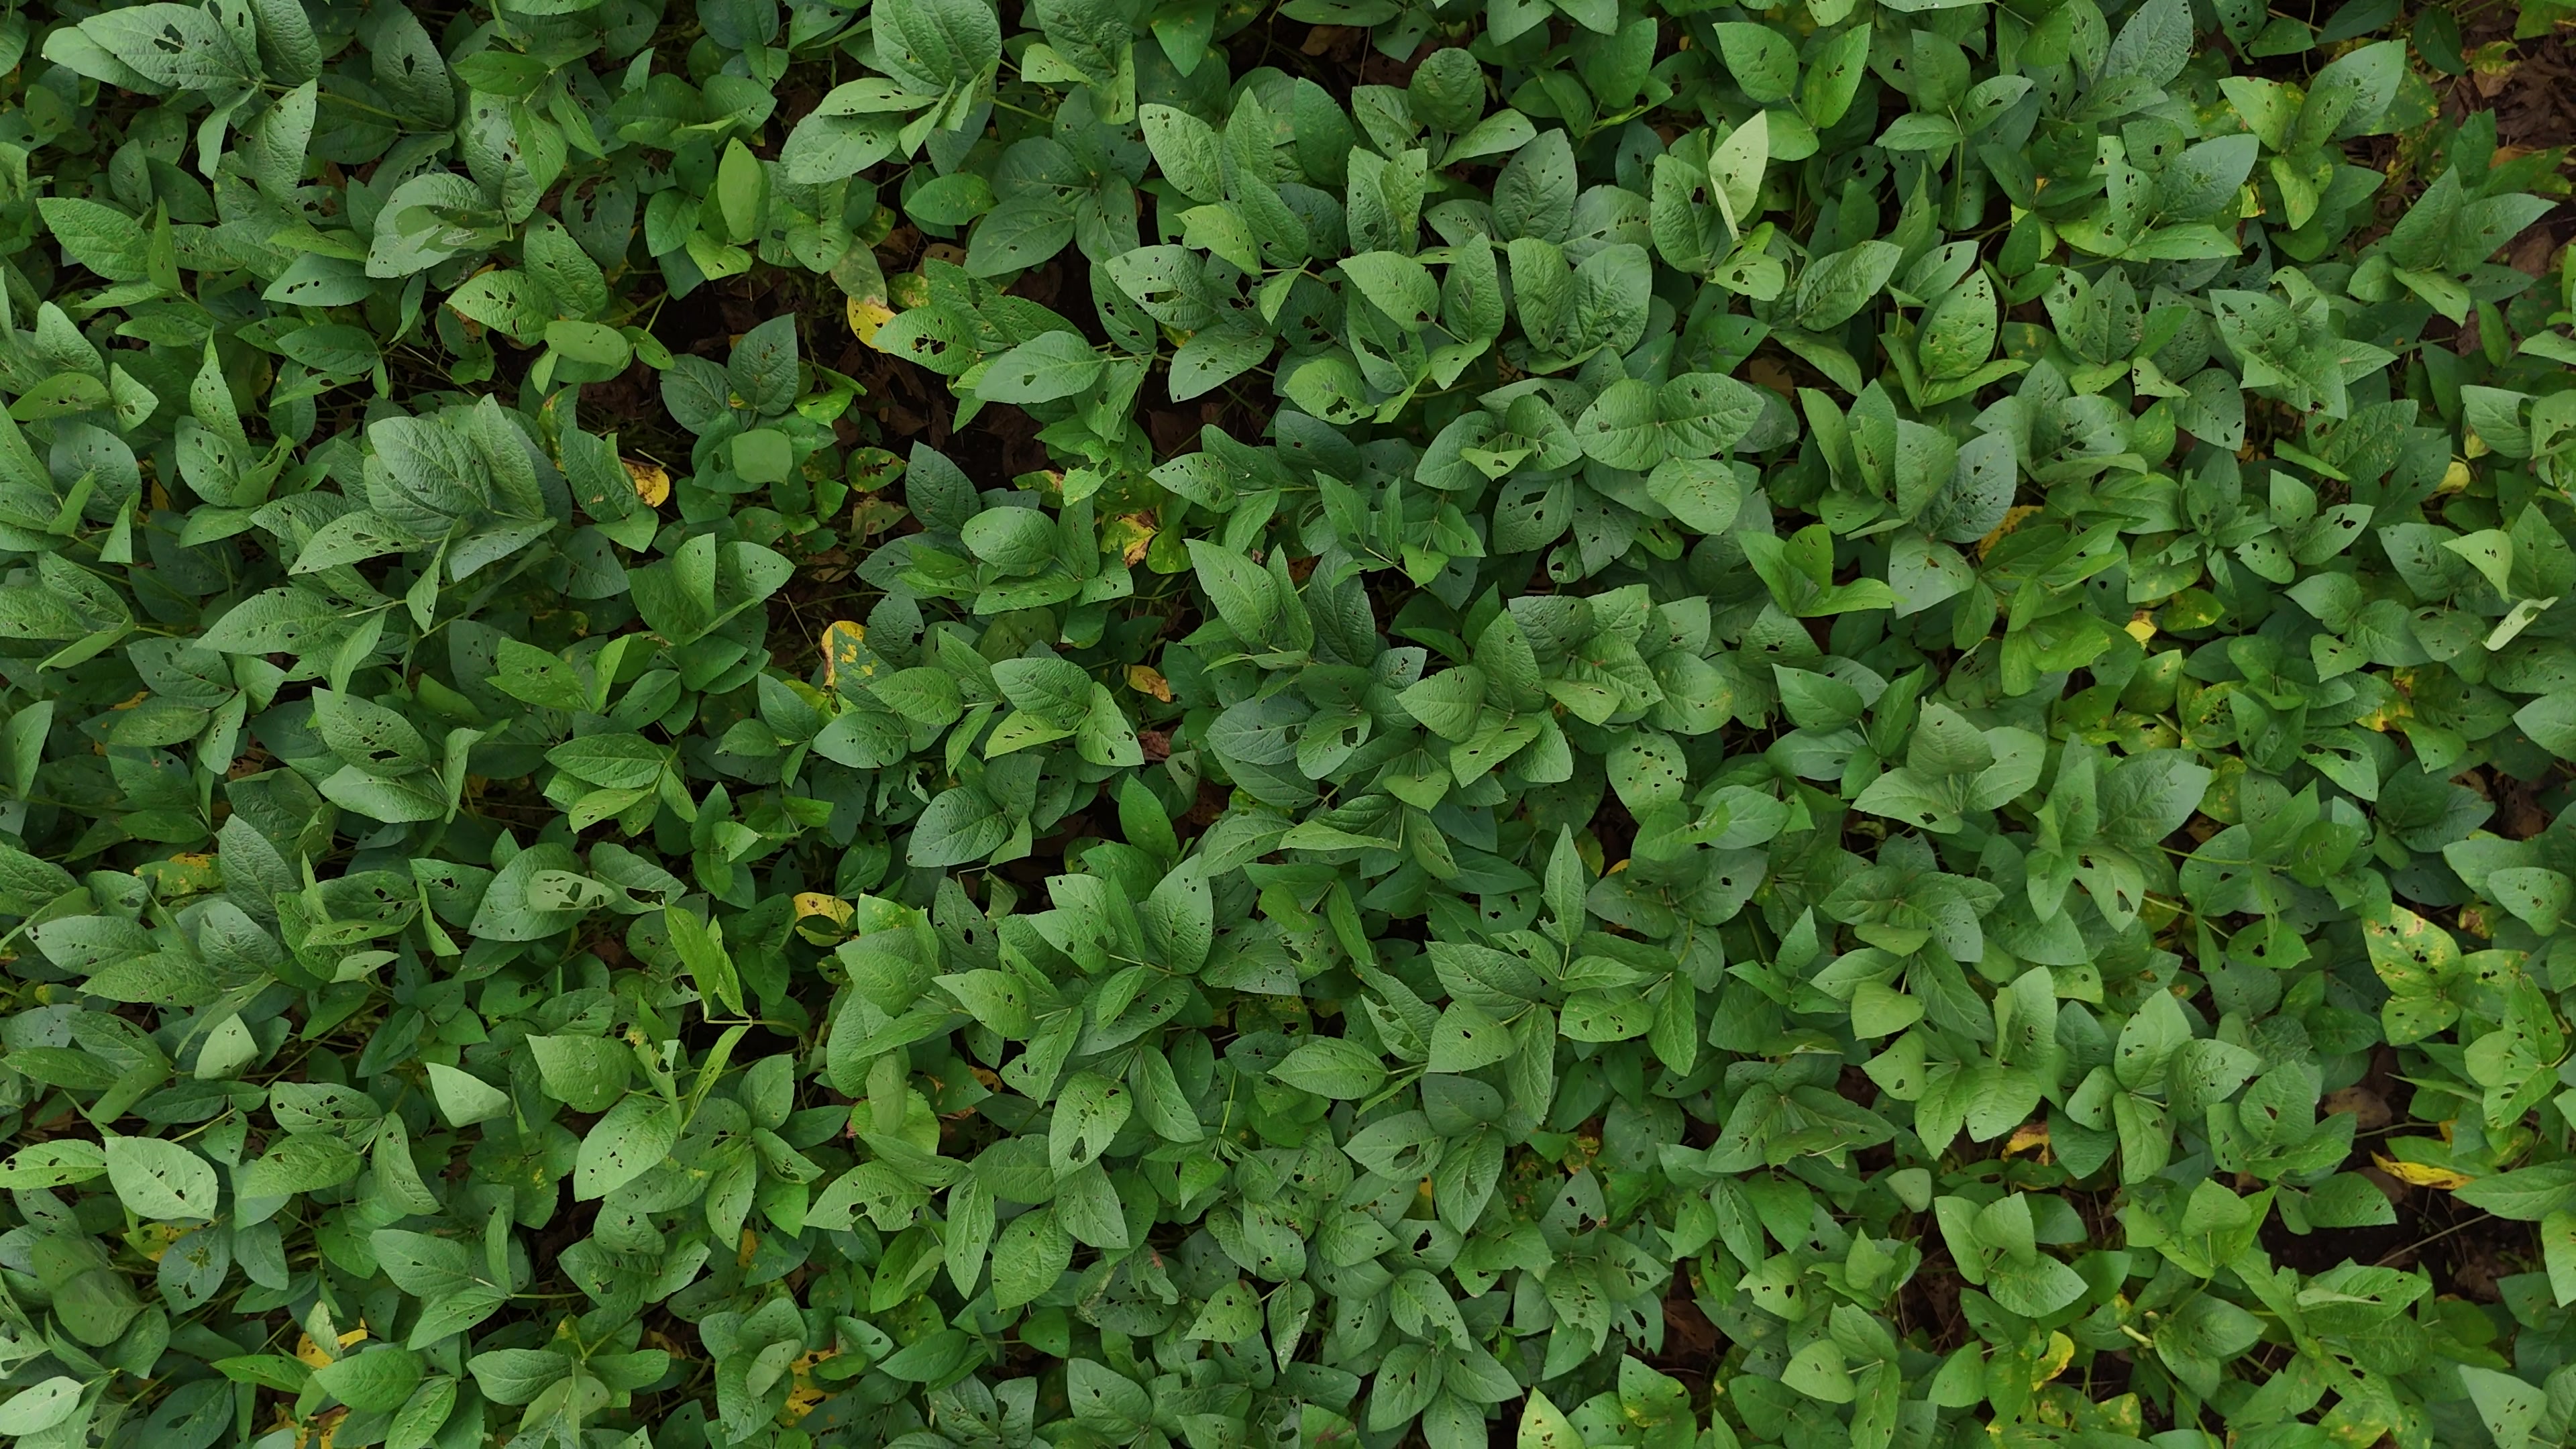
Label: Rust